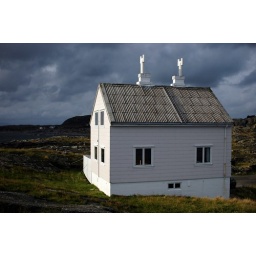
by the ocean  norway_  coast ....and stuff